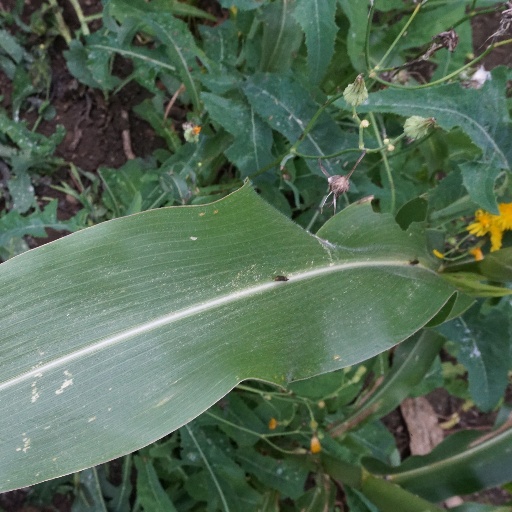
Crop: maize; corn